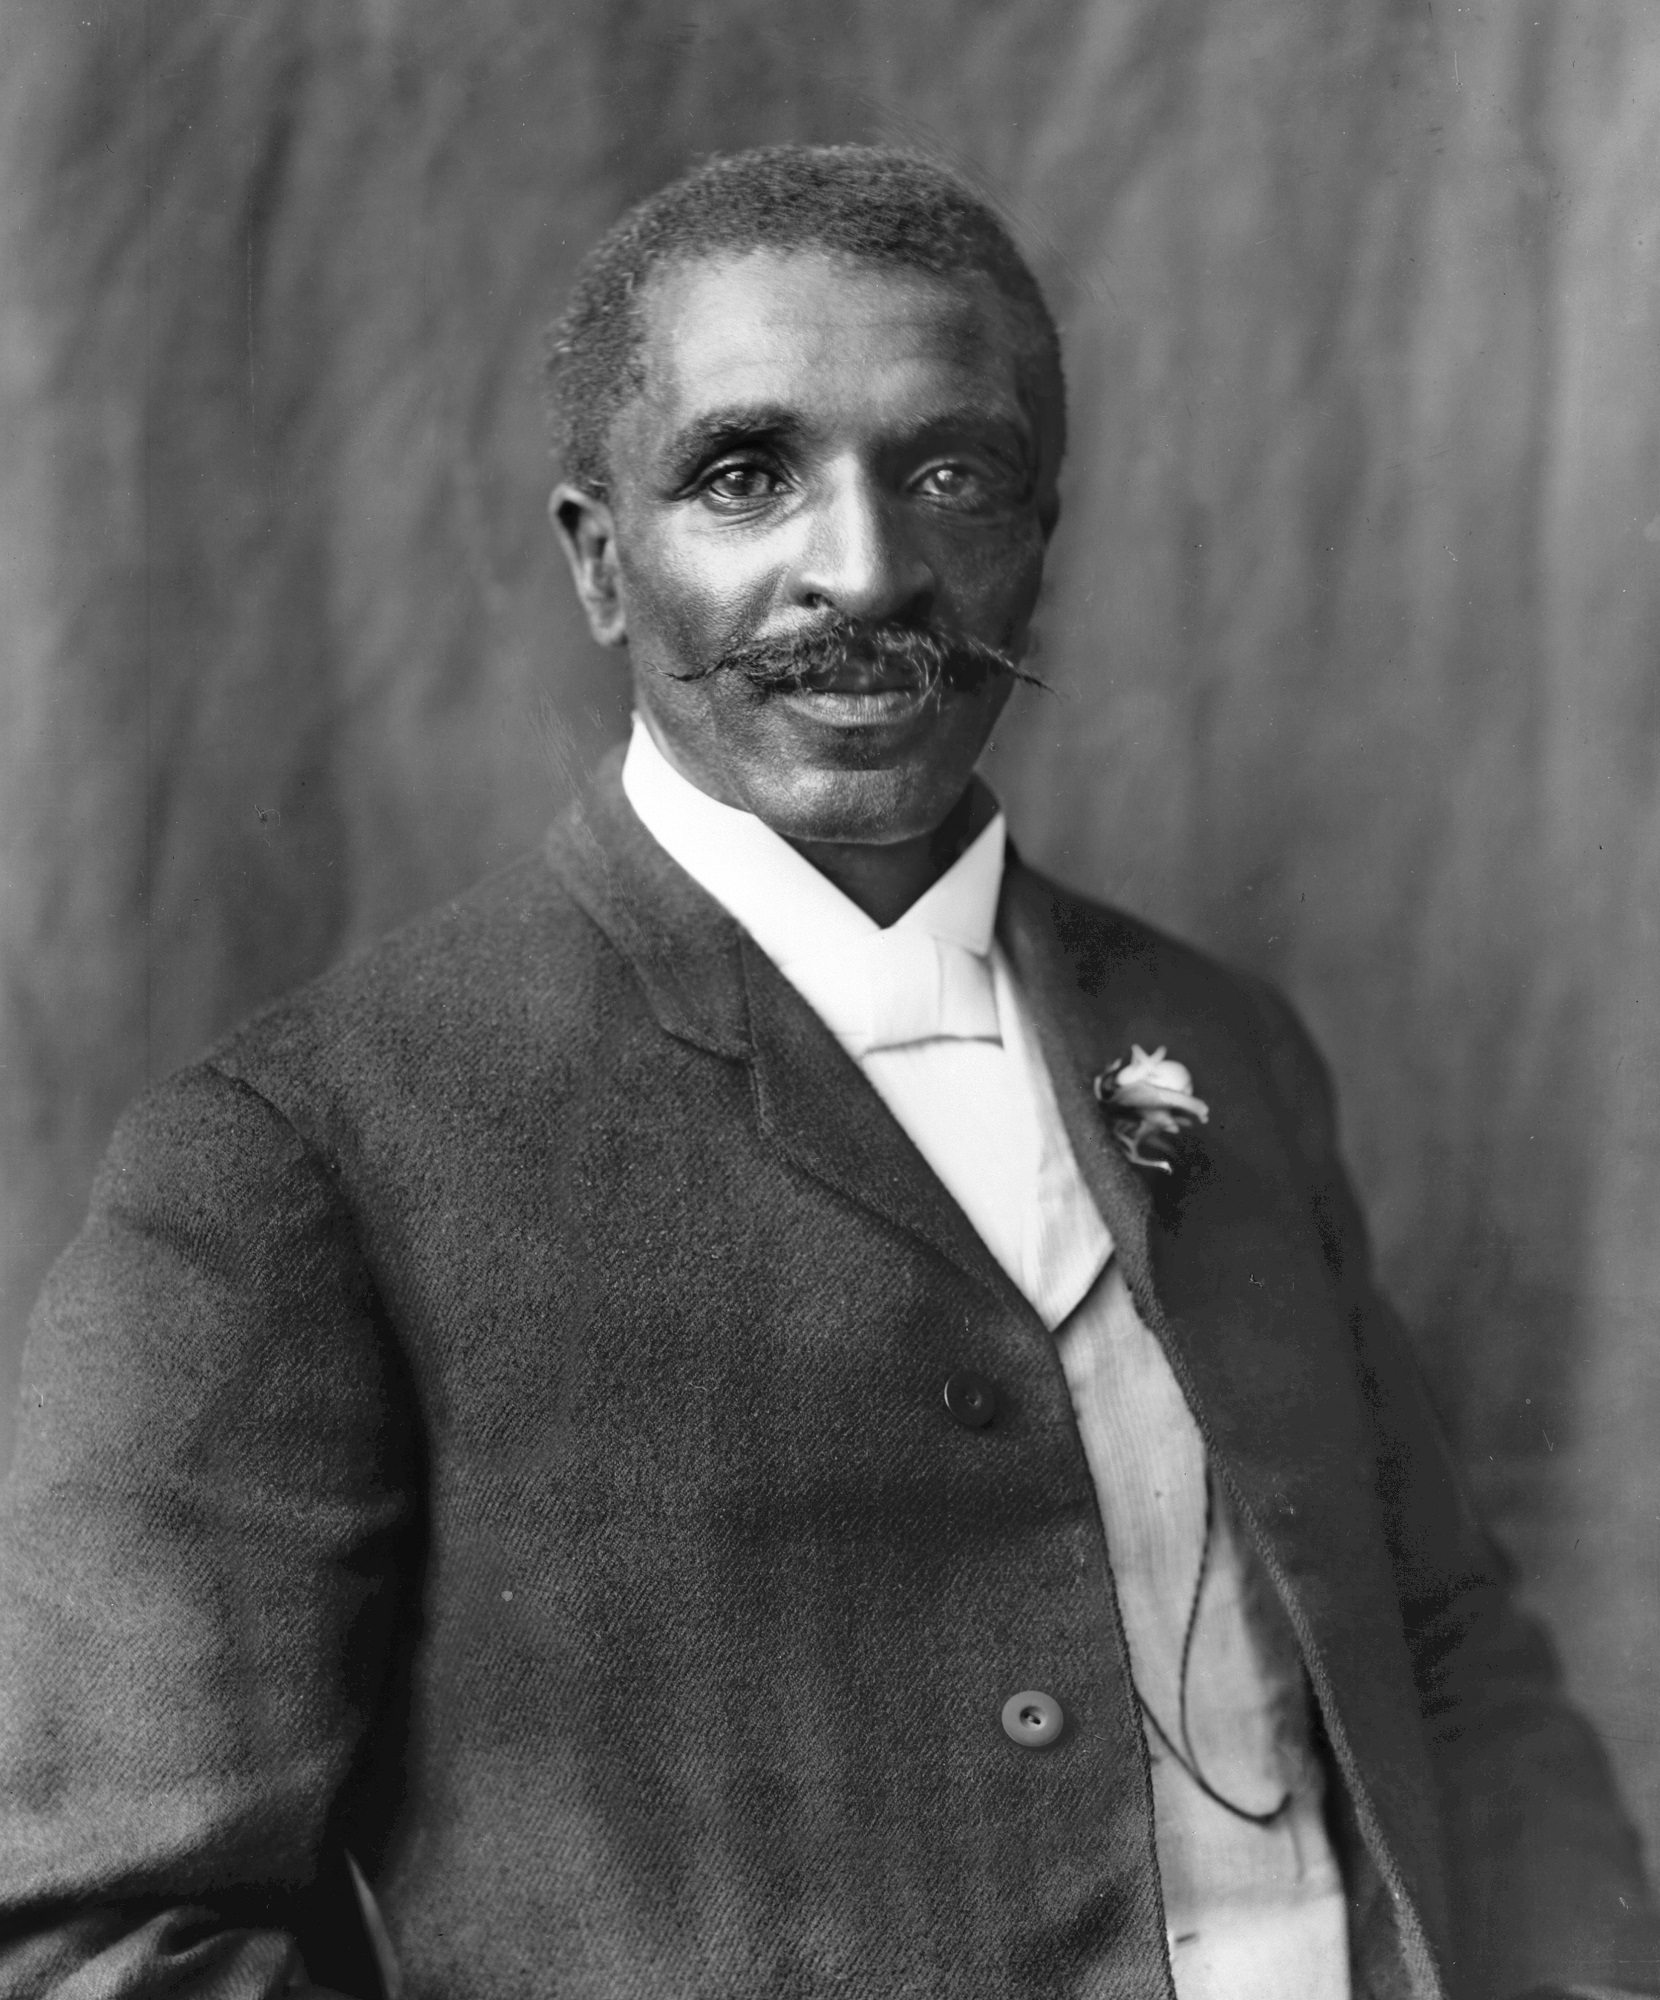
man, person, black and white, people, photography, vintage, male, portrait, profession, black, monochrome, hairstyle, gentleman, photograph, history, historical, inventor, scientist, educator, botanist, monochrome photography, portrait photography, facial hair, george washington carver